Jersey Park Farm

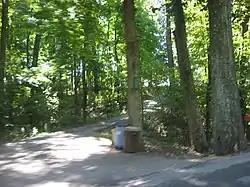
Jersey Park Farm driveway, September 2012

Jersey Park Farm is a historic home and farm located in Greenville Township, Floyd County, Indiana. The farmhouse was built about 1875, and consists of a two-story, Federal style rectangular section with a two-story round section and one-story round section. It is built over a spring and features a wraparound porch. Also on the property are a contributing barn and icehouse.